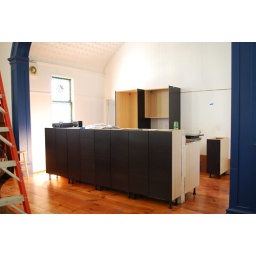
Some cabinet doors in place, floor refinished.